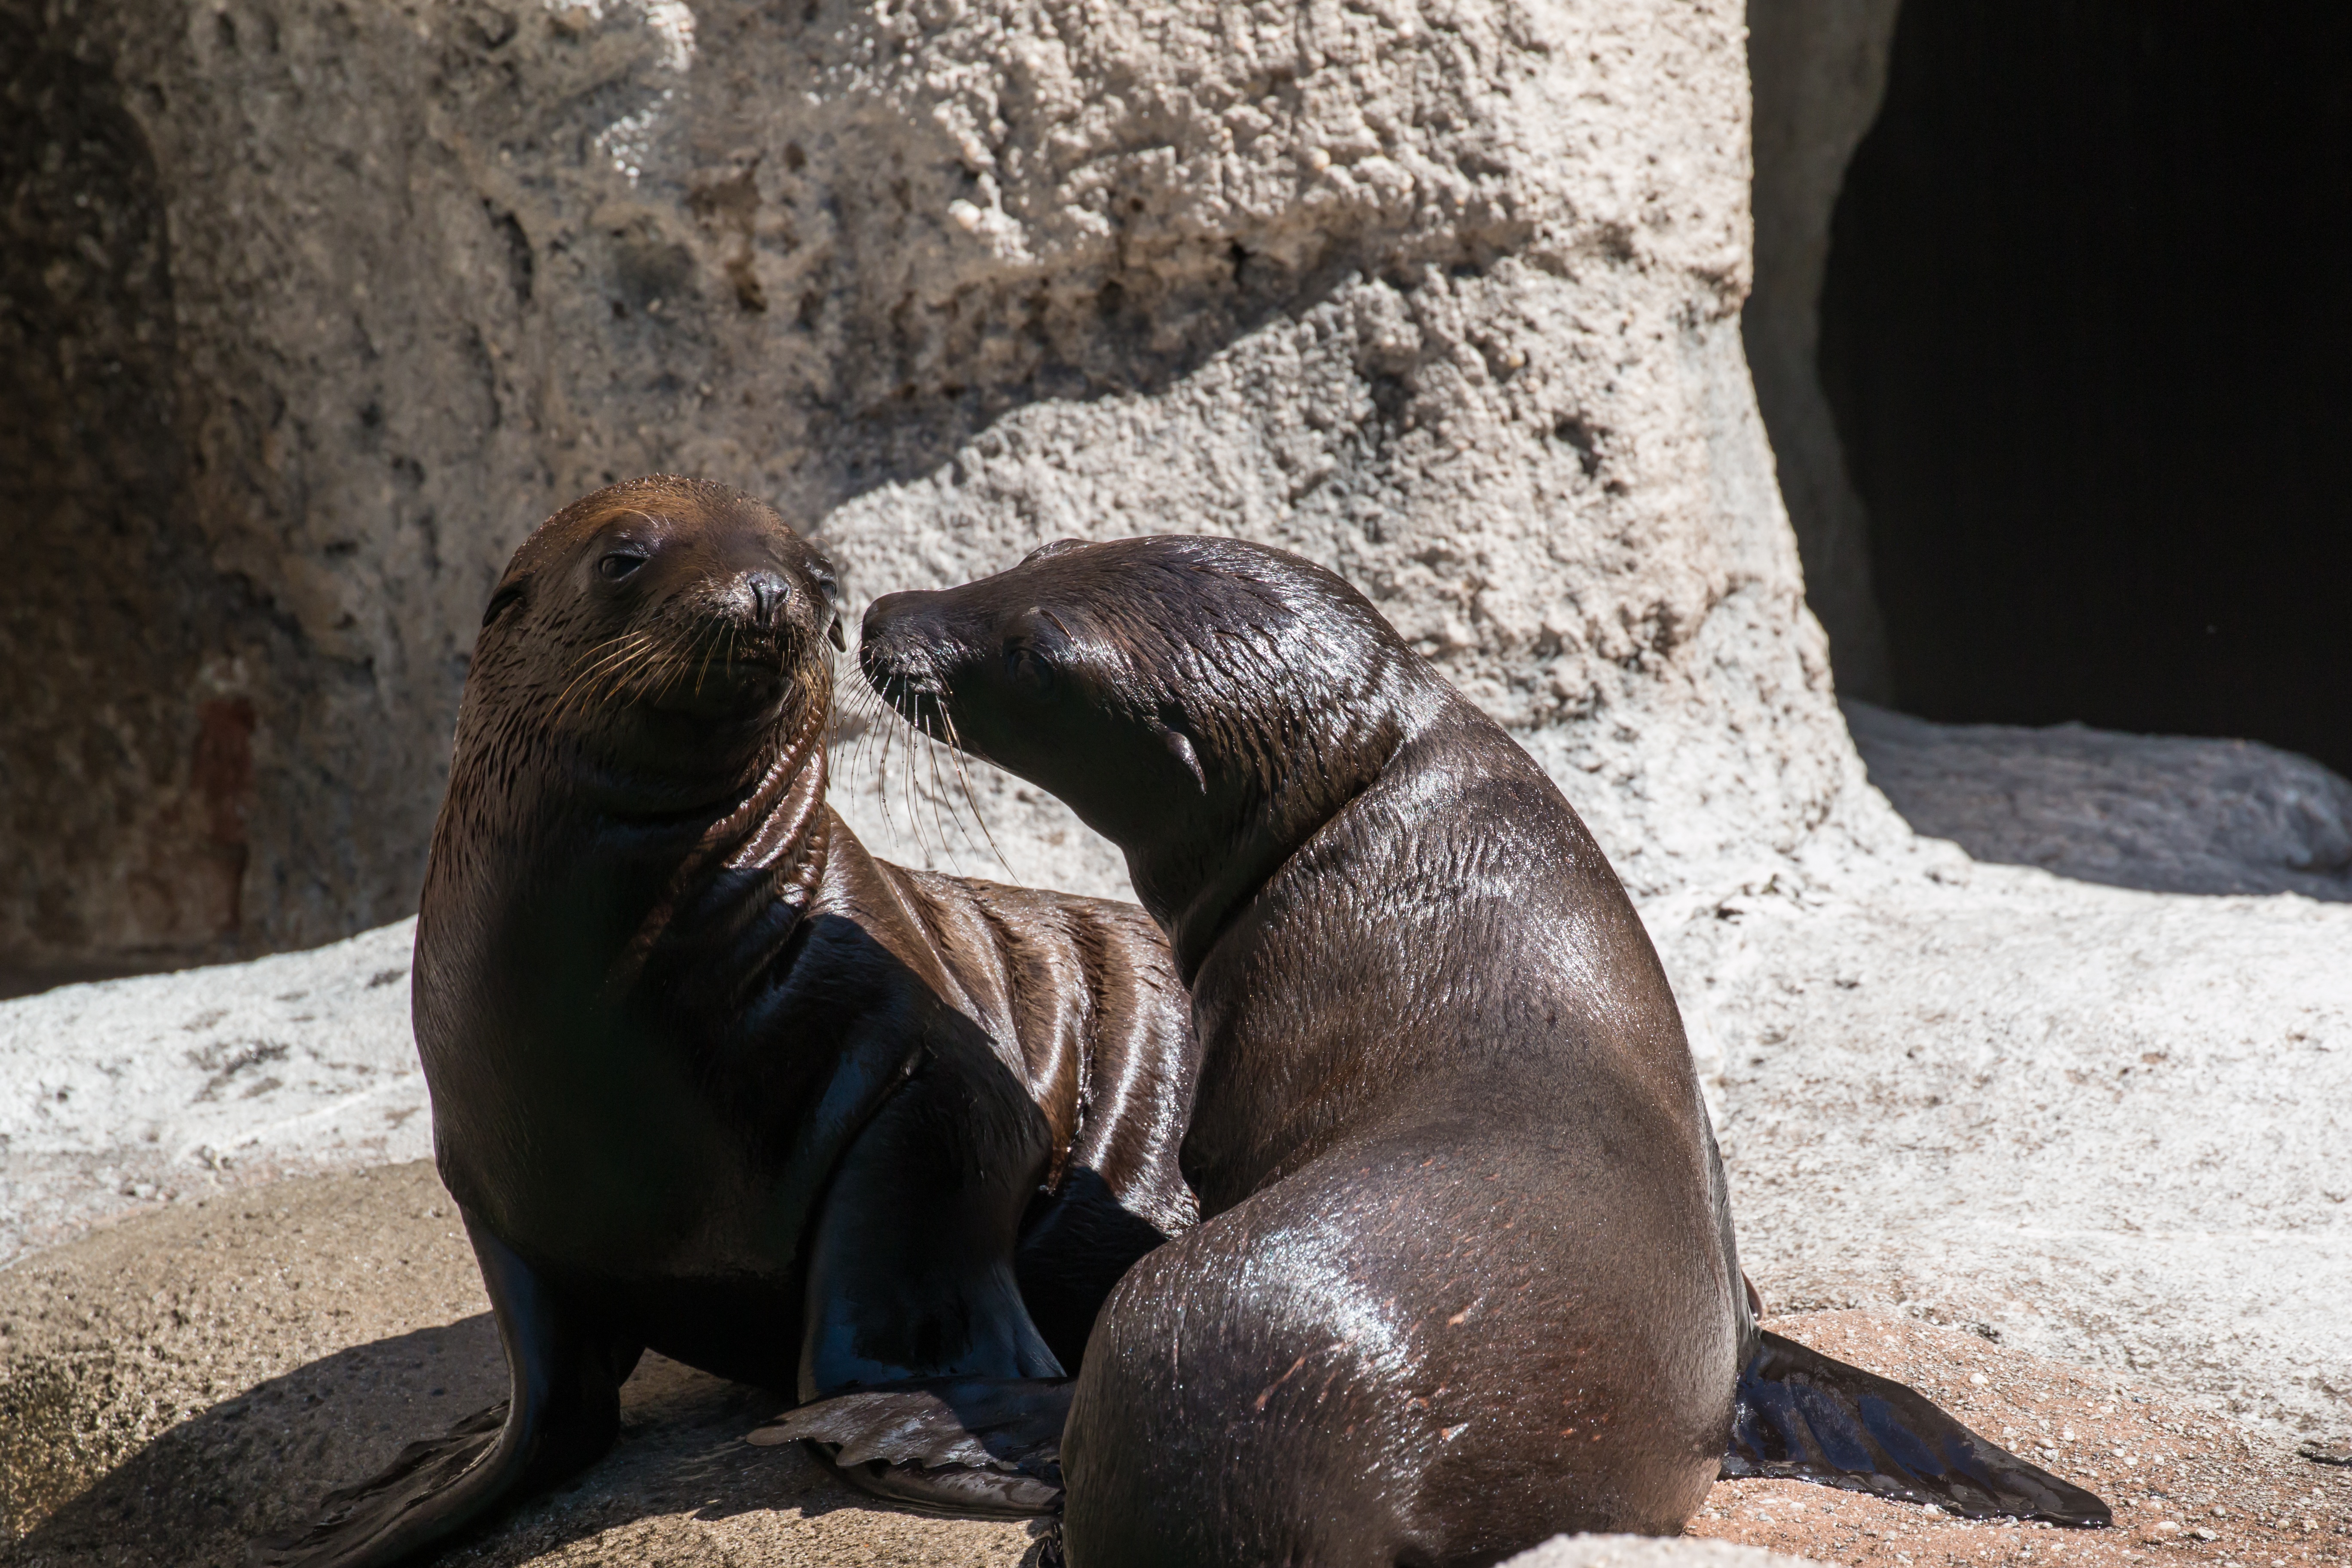
wildlife, zoo, young, mammal, california, baby, fauna, sea lion, seals, pup, marine mammal